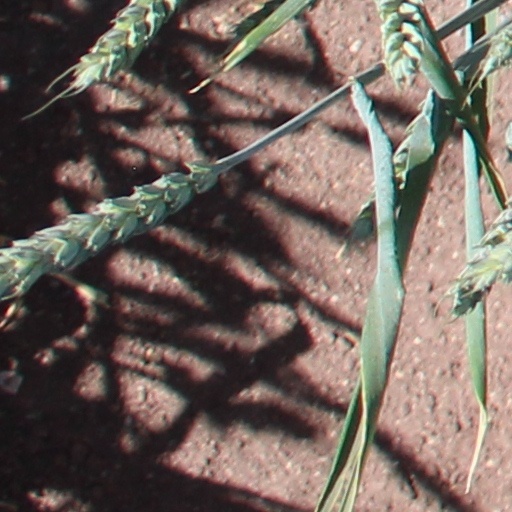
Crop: wheat